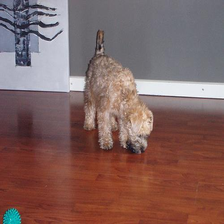
Species: dog
Breed: wheaten terrier